Wettermark

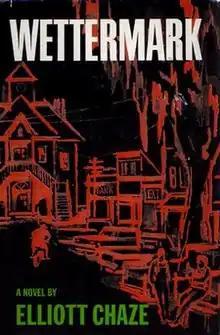

Wettermark is a crime novel written by American novelist Elliott Chaze, published by Scribner, New York in 1969. Title character Cliff Wettermark is down on his luck when he decides to rob a bank to help fix the things in his life that money can buy.